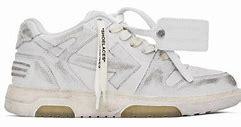
Brand: Off-White
Model: Off Out Of Office